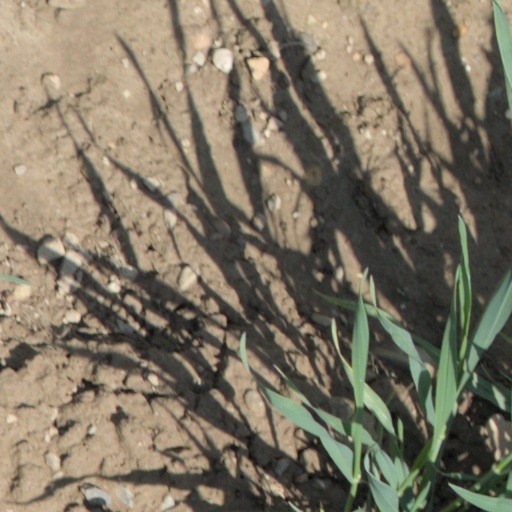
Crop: wheat